Local authorities swaps litigation

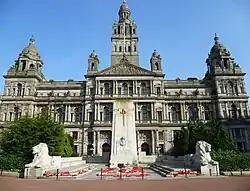
Glasgow City Chambers, the headquarters of Glasgow City Council.

The swaps entered into between Kleinwort Benson and Glasgow City Council led to two separate case reports, of which the second was the more significant, and was appealed all the way to the House of Lords. Glasgow City Council argued that the English courts had no jurisdiction over it, and the bank's claim should be brought in the Scottish courts (because of differences in the limitation periods under English law and Scottish law, Scotland was likely to be much more favourable to the local authority). Jurisdiction between the constituent parts of the United Kingdom is regulated by the Civil Jurisdiction and Judgments Act 1982, which effectively incorporates the provisions of the Brussels Convention on Jurisdiction and Judgments of 1968 into domestic jurisdictional issues as well as international ones. That Convention provides that the defendant should normally be sued in their domicile (i.e., in the case of Glasgow City Council, in Scotland) but it created exceptions for particular types of claim related to contract and tort. Accordingly, the courts had to decide whether claims for restitution or unjust enrichment could be treated as either contractual or tortious. The House of Lords held that they were neither, and accordingly, there being no relevant exception, the bank would need to bring its claims in Scotland.